National Valley Bank

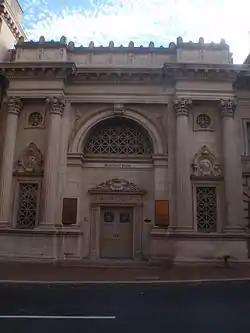
National Valley Bank, December 2011

National Valley Bank, also known as United Virginia Bank, is a historic bank building located in Staunton, Virginia. It was built in 1903 and is a one-story, three-bay, Beaux Arts-style building constructed of granite, brick and carved limestone. Its design was based on the Roman Arch of Titus. It features semi-engaged, fluted columns of the Corinthian order flanking the central entrance. The interior features a coffered plaster ceiling. General John Echols (1823-1896) founded the bank in 1865 and served as its first president. His son Edward Echols, who built Oakdene, served as the National Valley Bank's third president from 1905–1915.